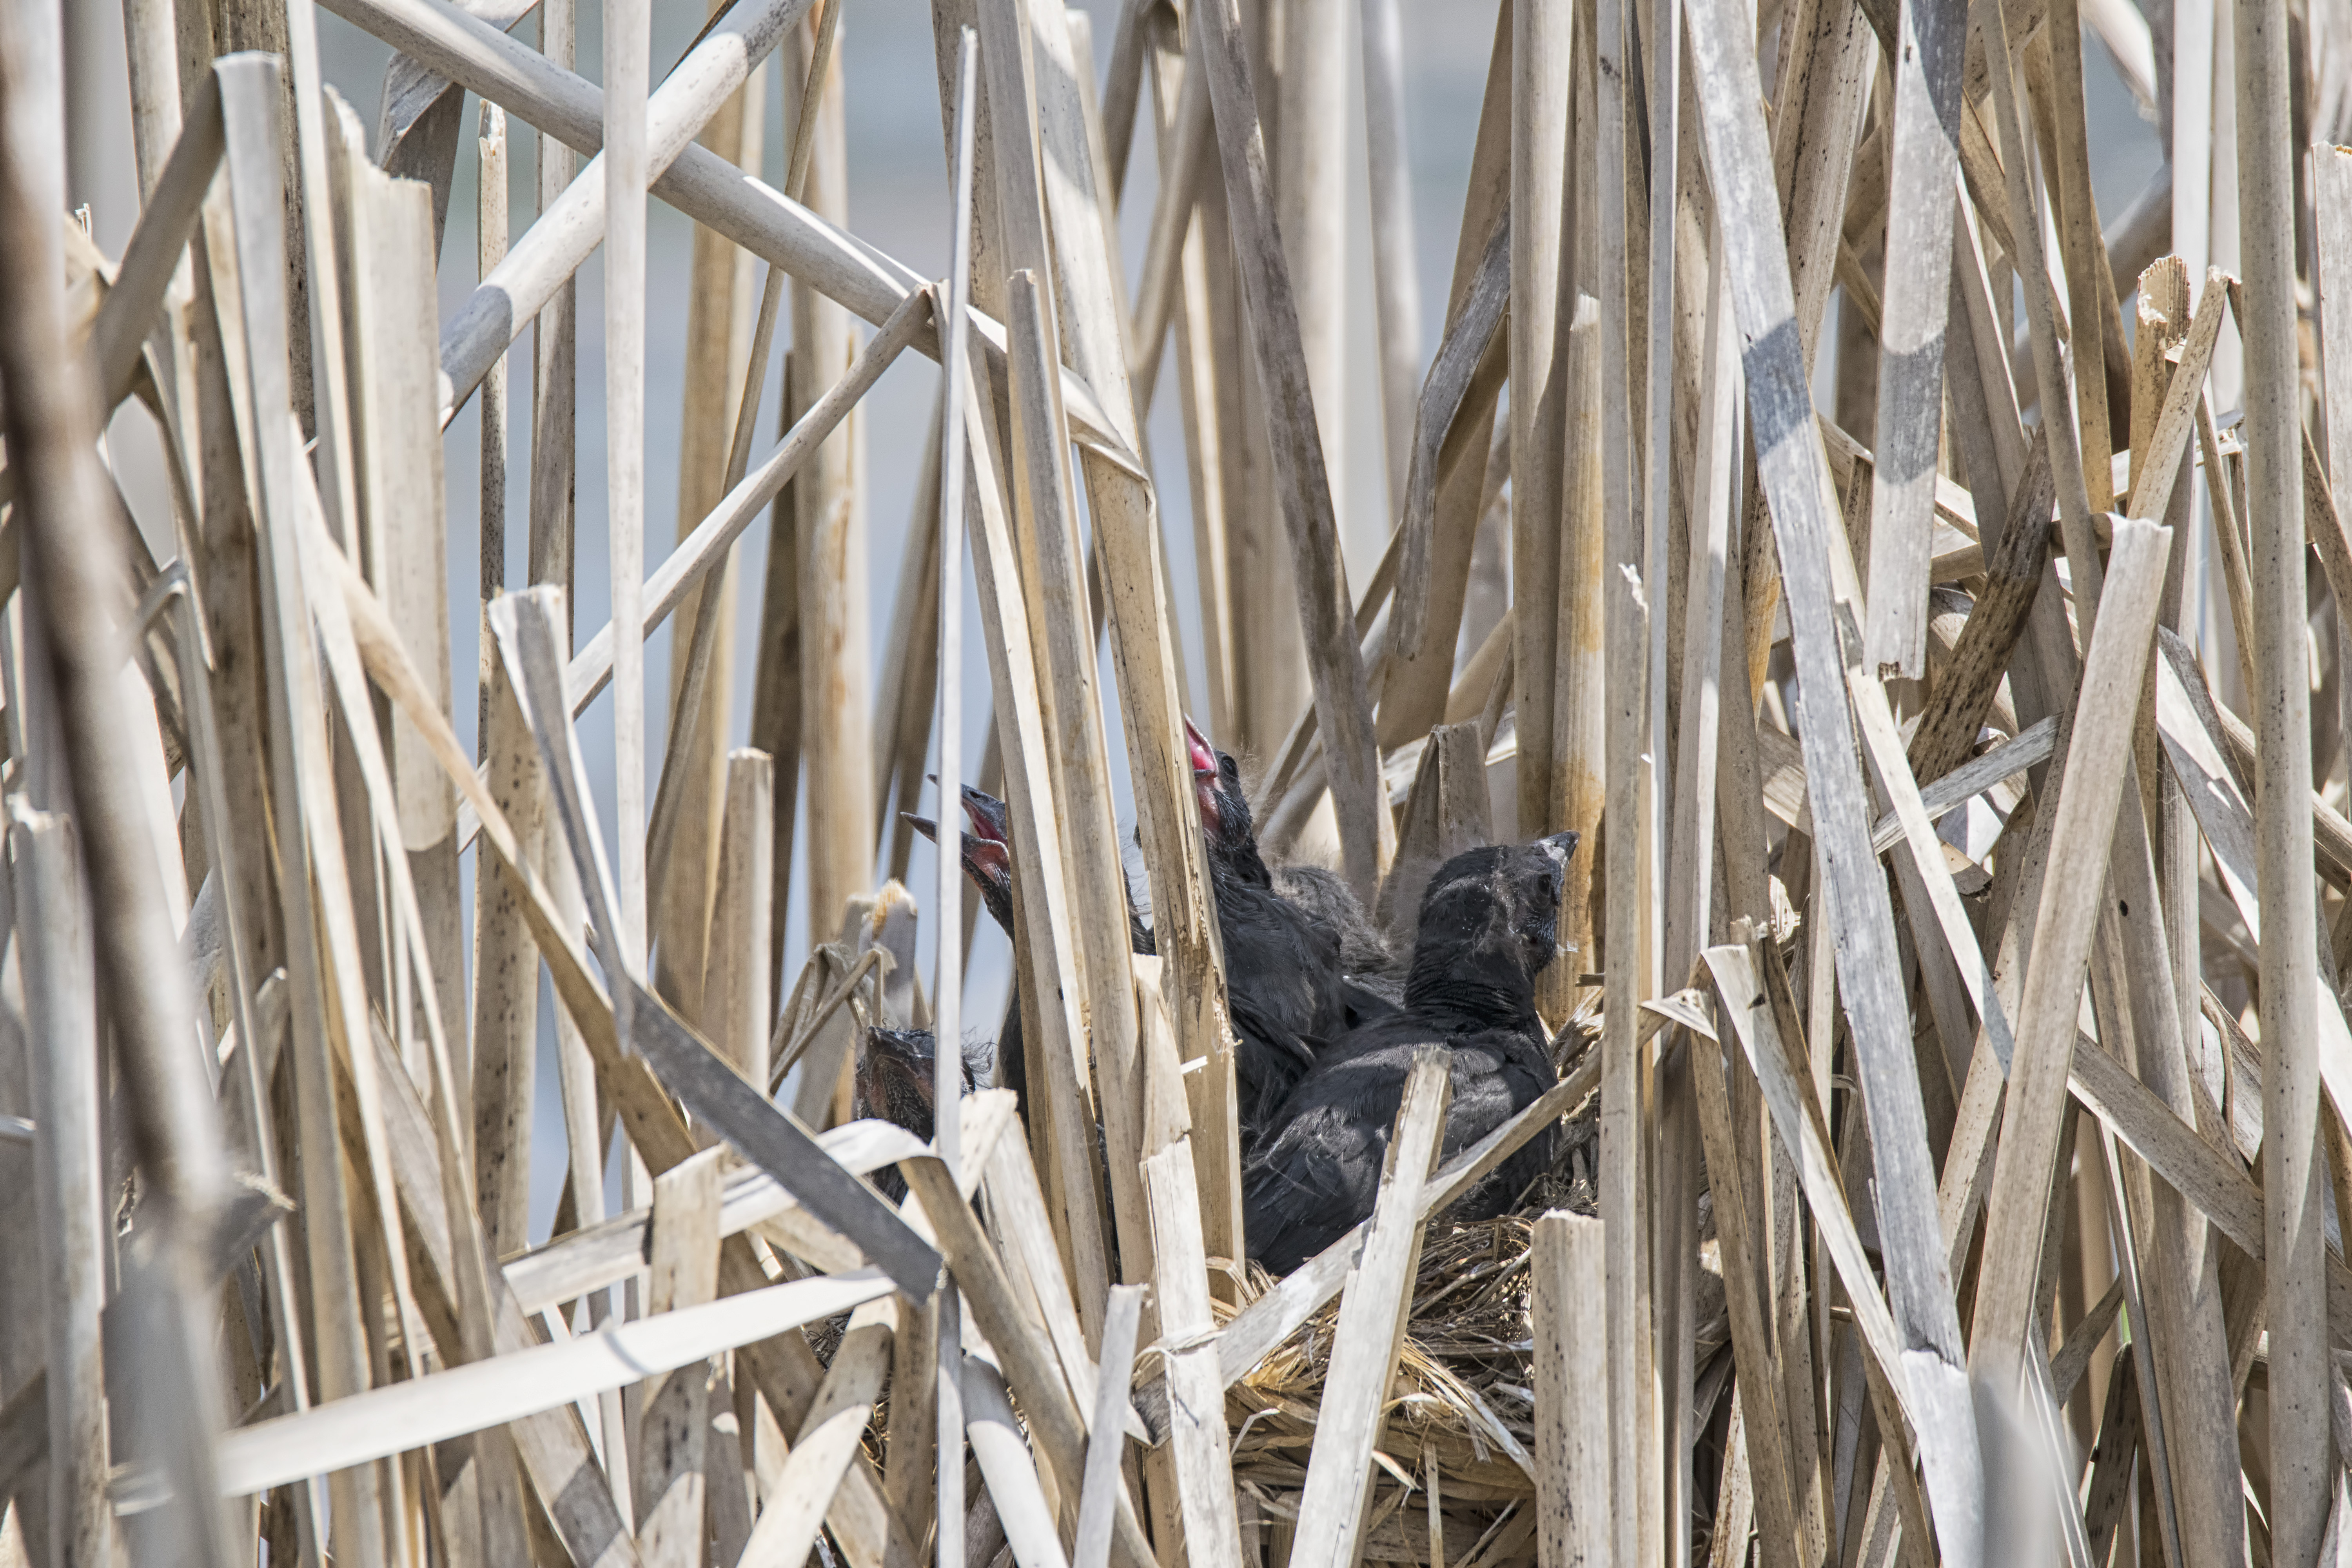
branch, winter, bird, fence, wood, agriculture, twig, canada, common, bronze, quebec, sherbrooke, oiseau, quiscale, grackle